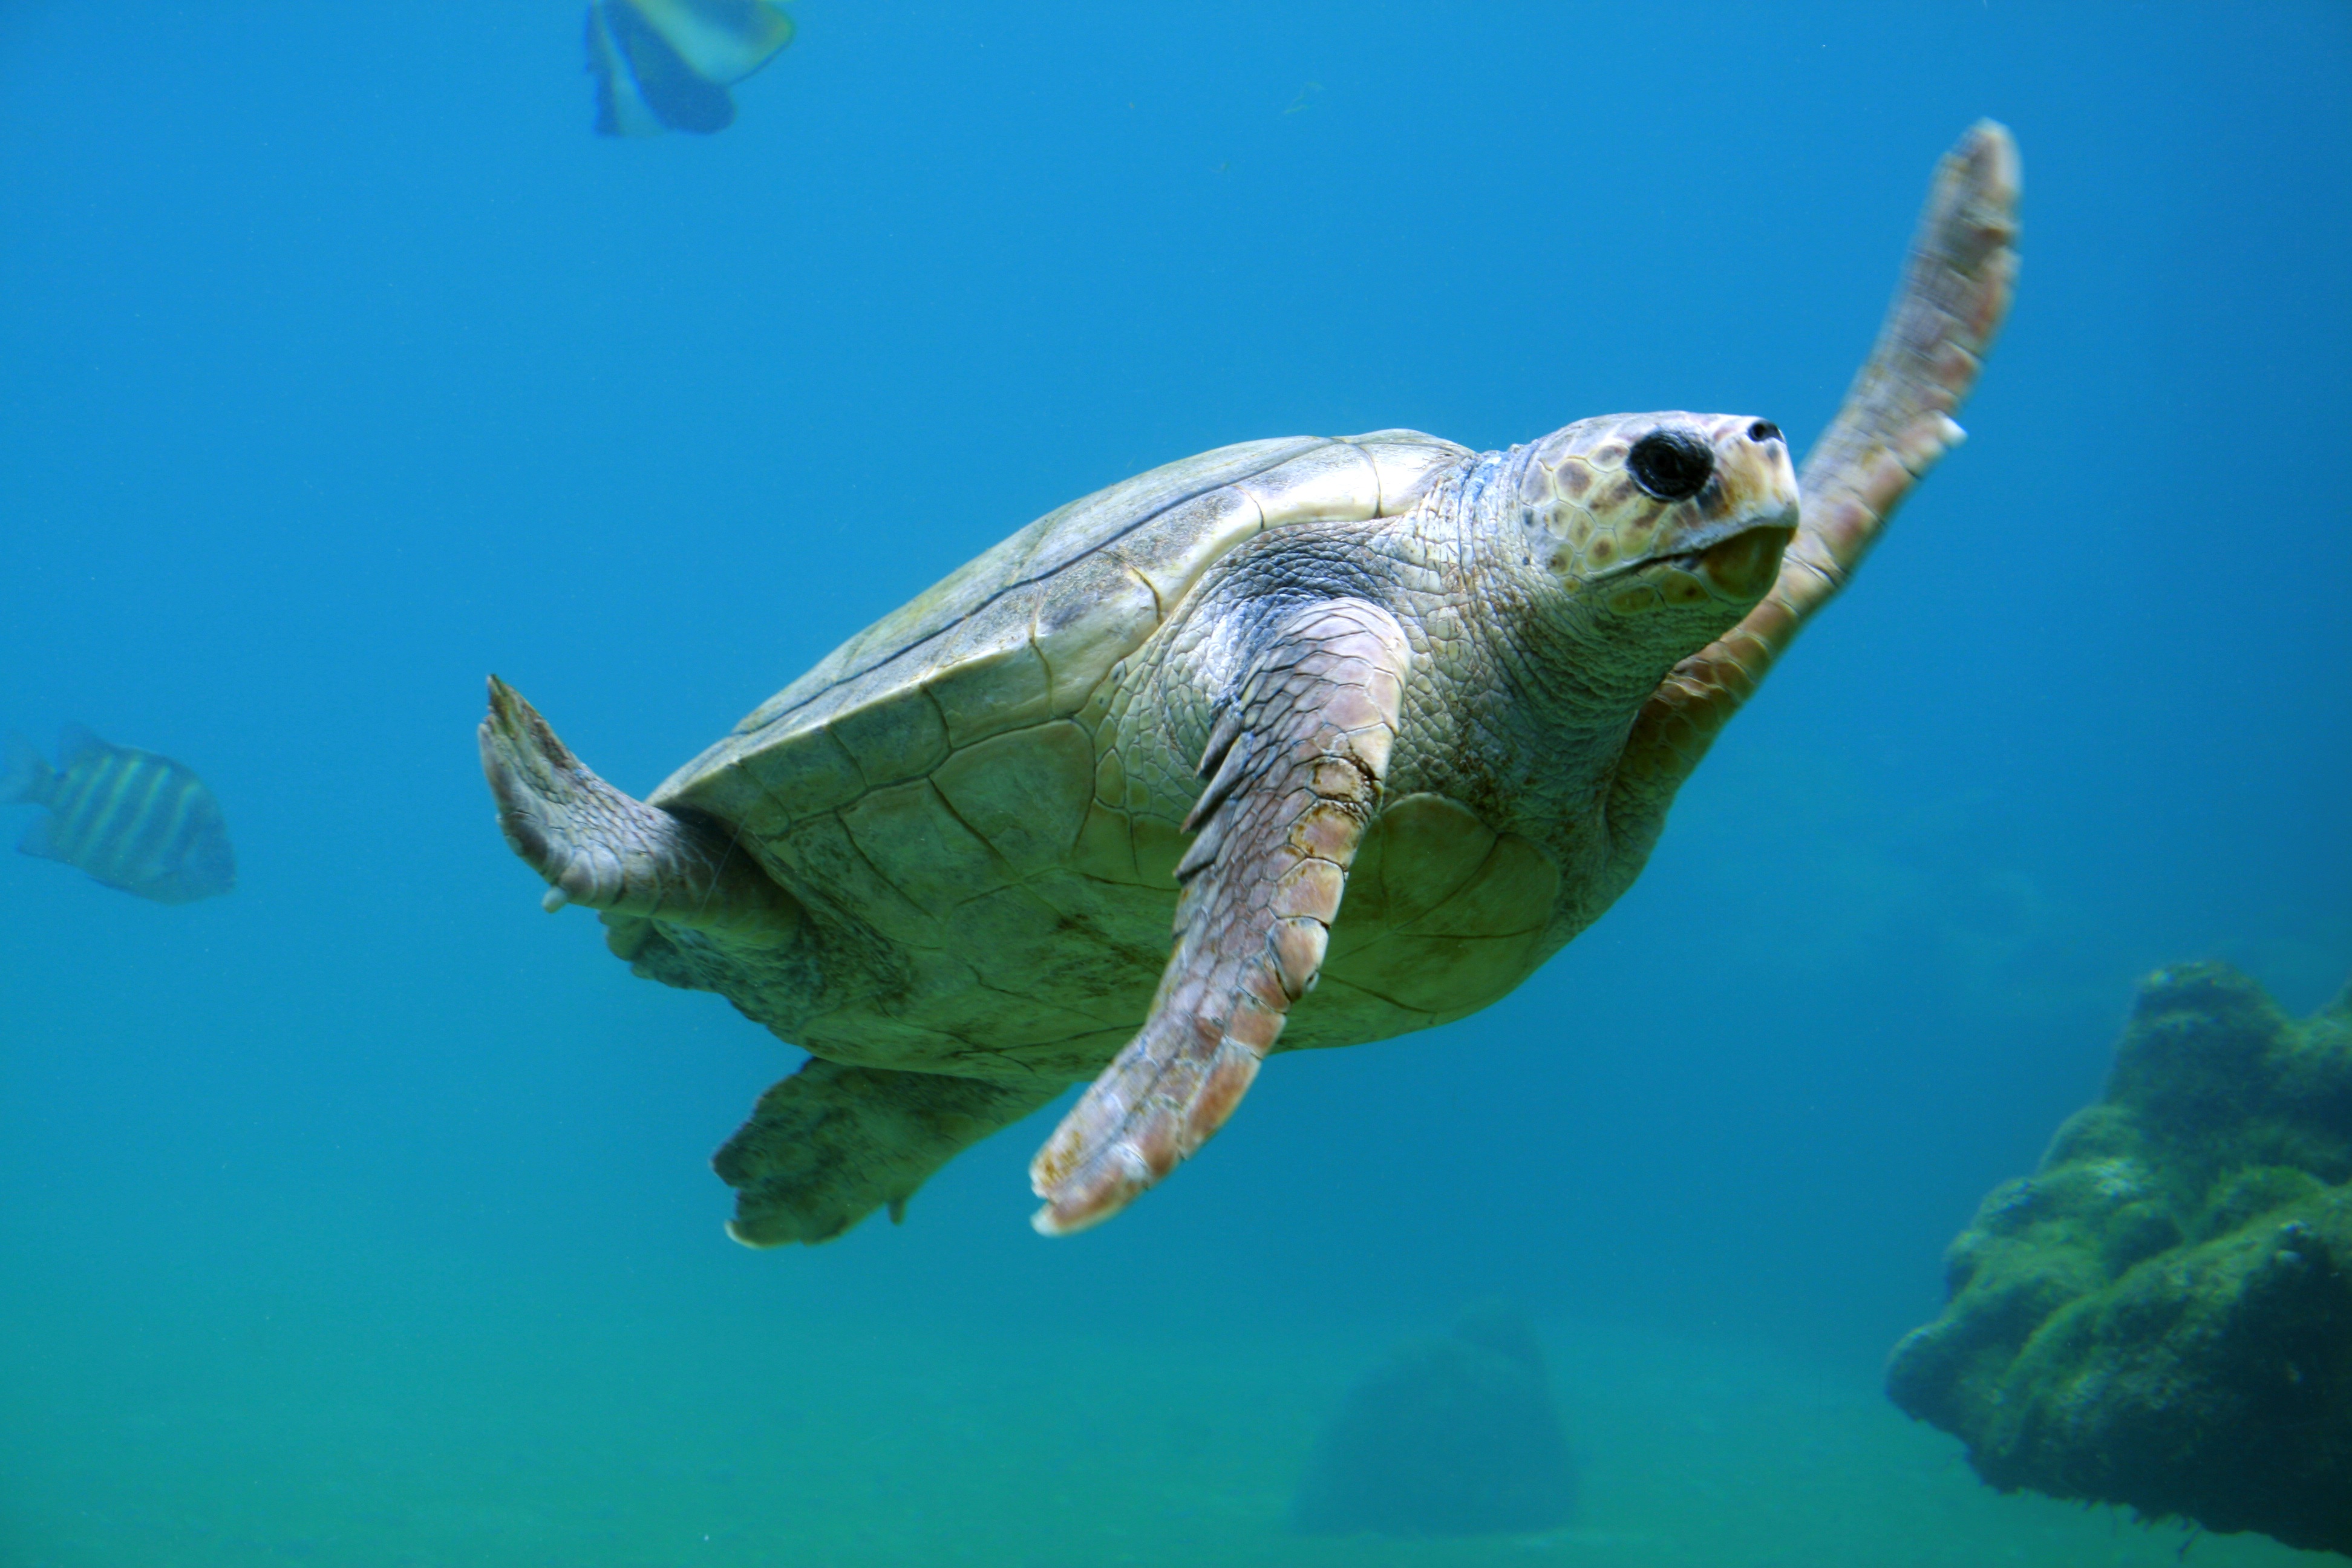
water, ocean, underwater, biology, turtle, sea turtle, reptile, fauna, vertebrate, organism, loggerhead, marine biology